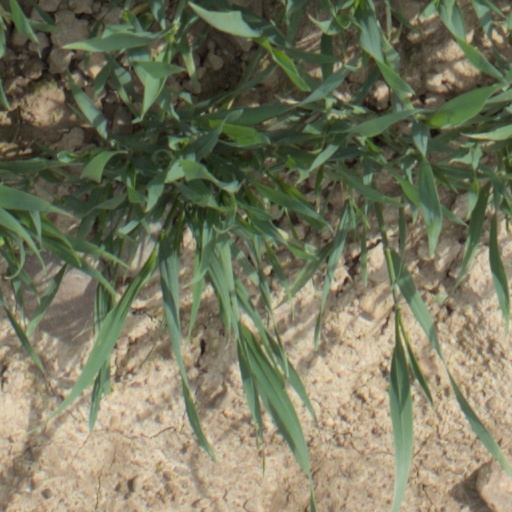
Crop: wheat